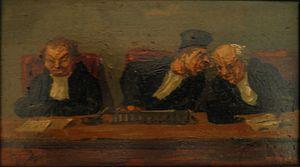
Honoré Daumier ""Trois juges en séance"". Huile sur bois (10,5 x 15 cm) peut-être de Daumier. Monogramme en bas à gauche."
Le juge est quelqu'un qui remplit une fonction de jugement dans le domaine juridique. Il est donc chargé de trancher les litiges opposant des parties, ou plaideurs, qui peuvent être des collectivités revêtues par la loi de la personnalité juridique, dite « personnalité morale », dans le cadre d'une procédure dont la mise en œuvre constitue le procès. Il existe plusieurs catégories de juges : juges pour enfants, juges d'instruction…